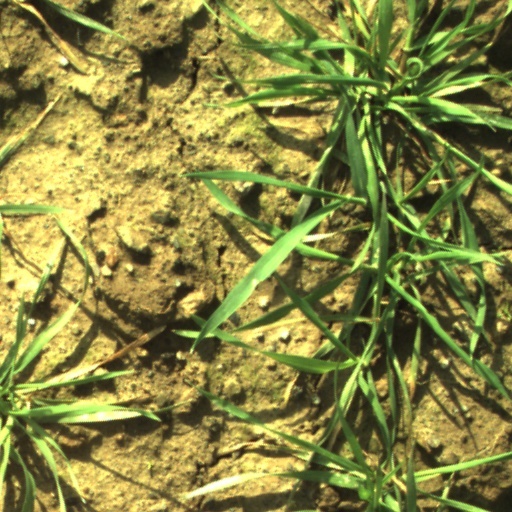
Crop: wheat